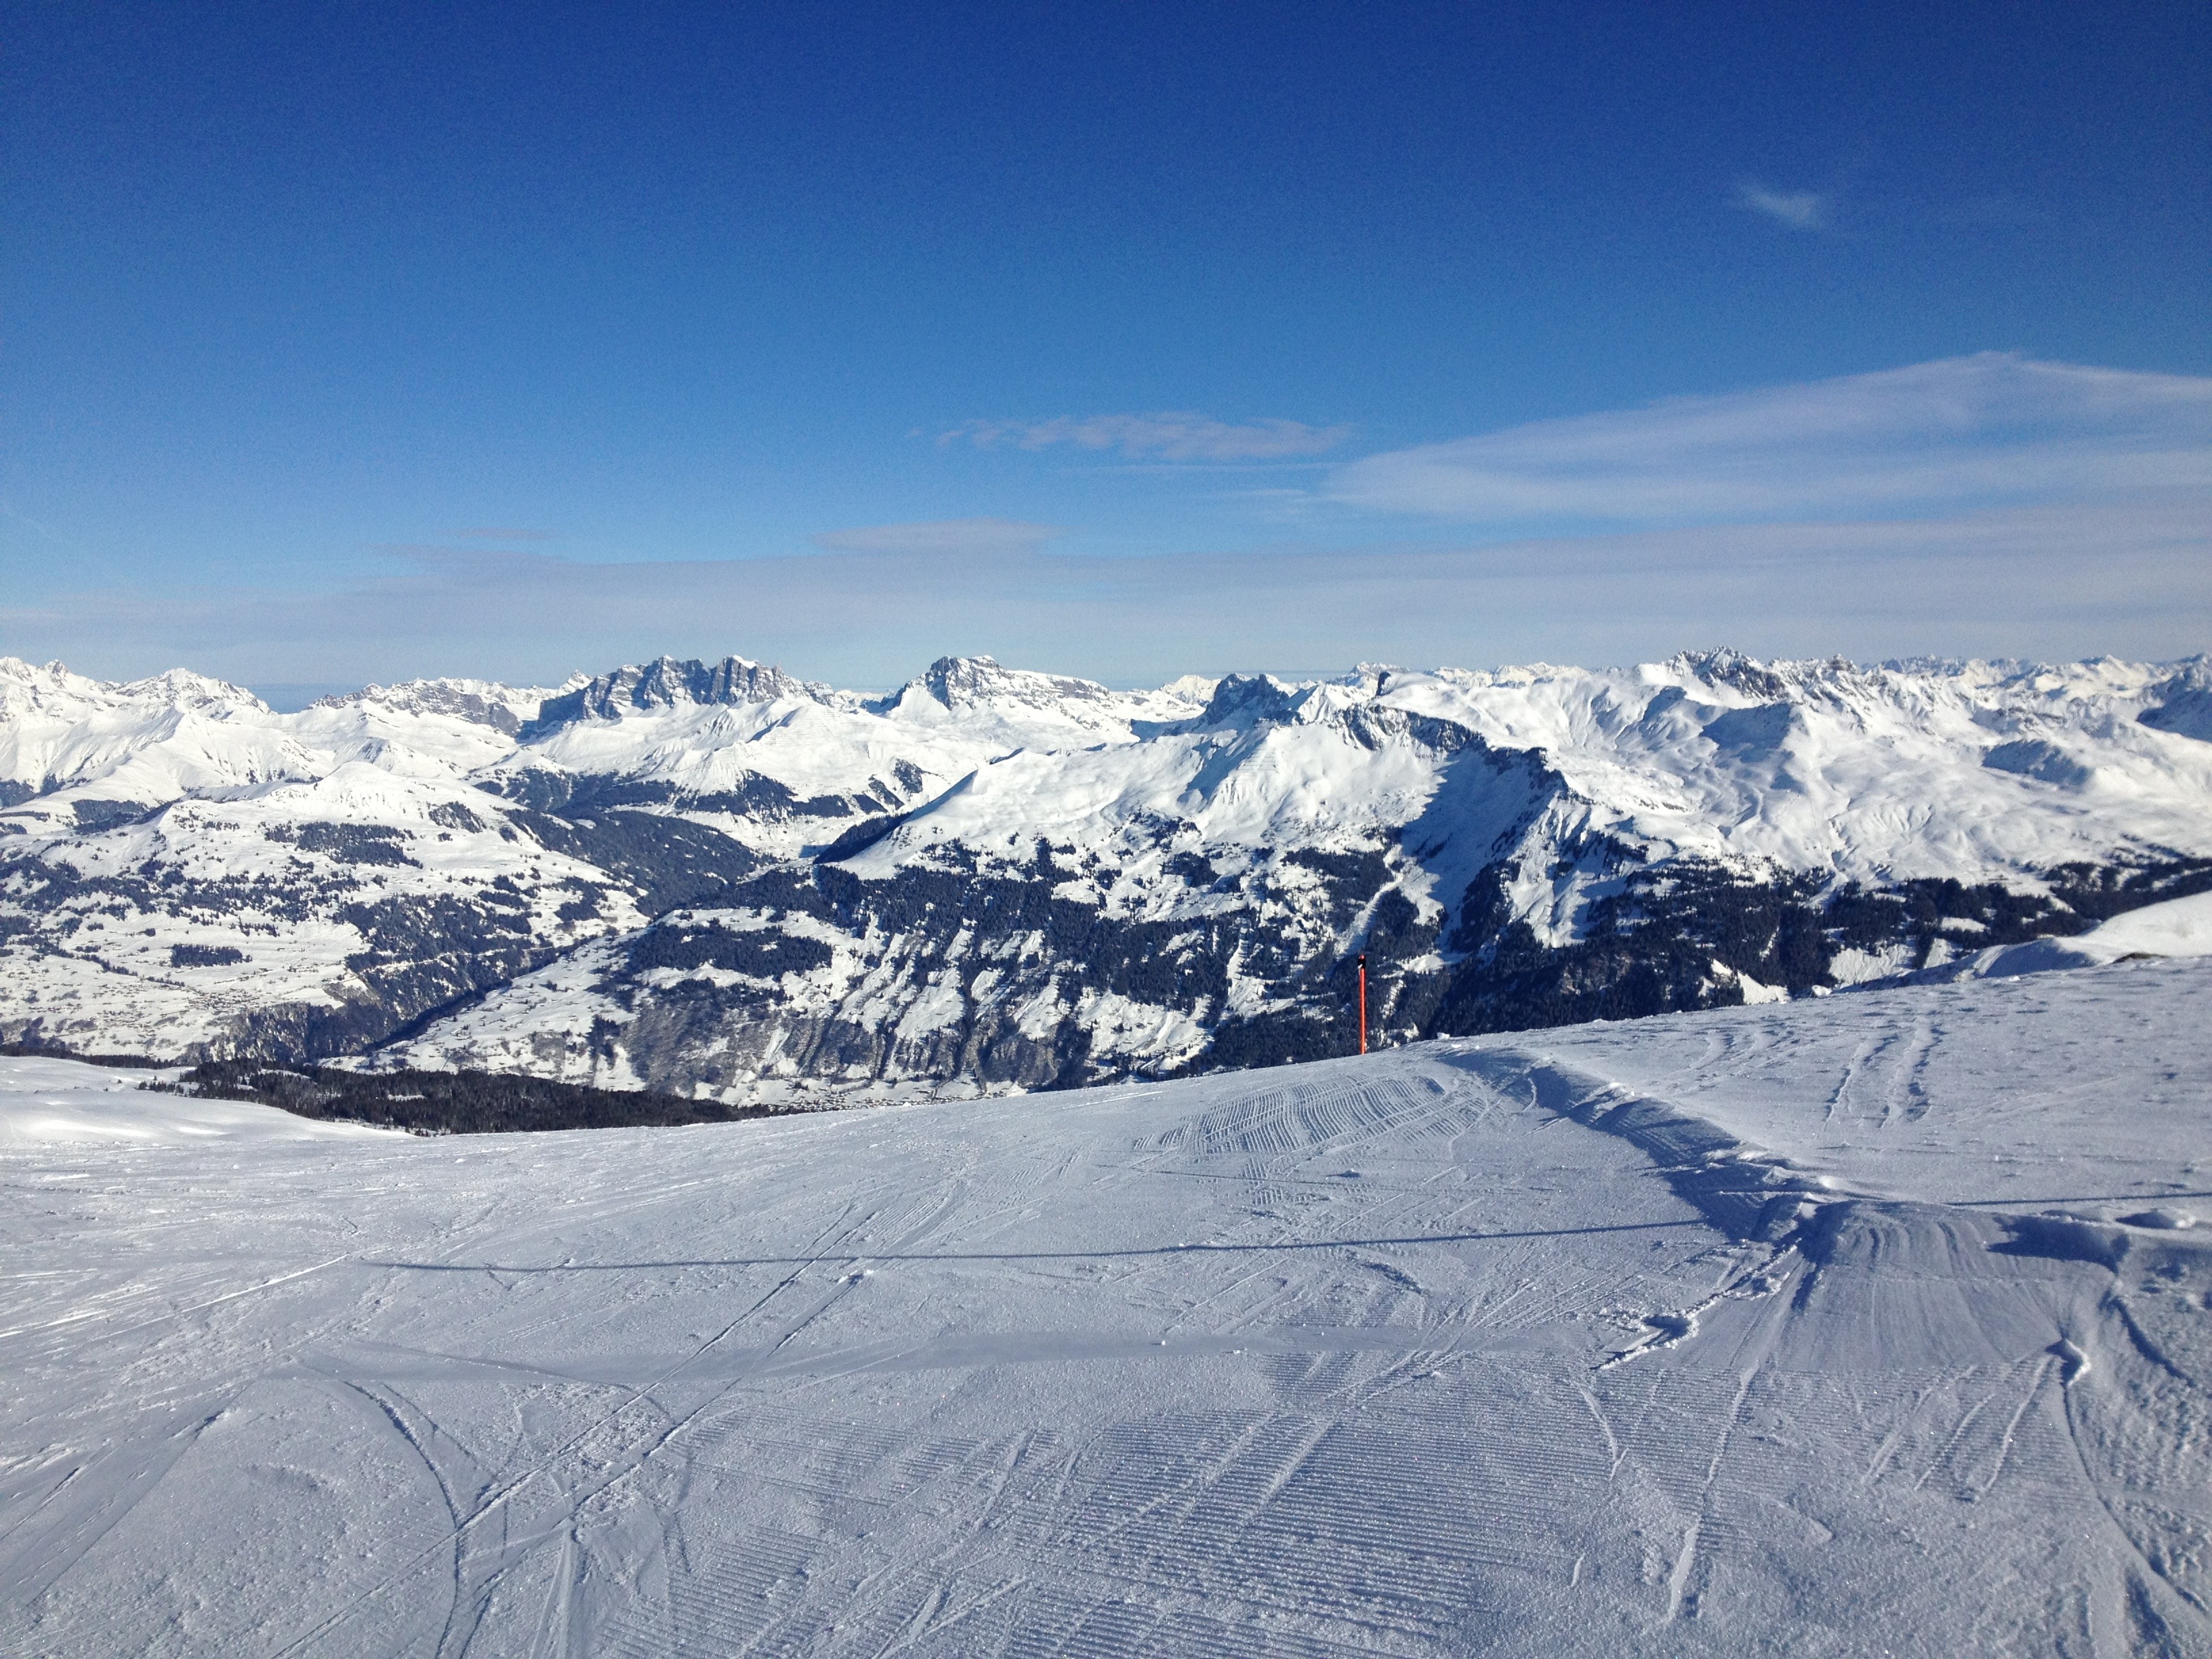
landscape, mountain, snow, winter, sky, mountain range, weather, blue, skiing, season, ridge, summit, winter sport, sports, resort, mountains, alps, plateau, piste, landform, ski touring, ski mountaineering, ski equipment, geographical feature, mountainous landforms, geological phenomenon